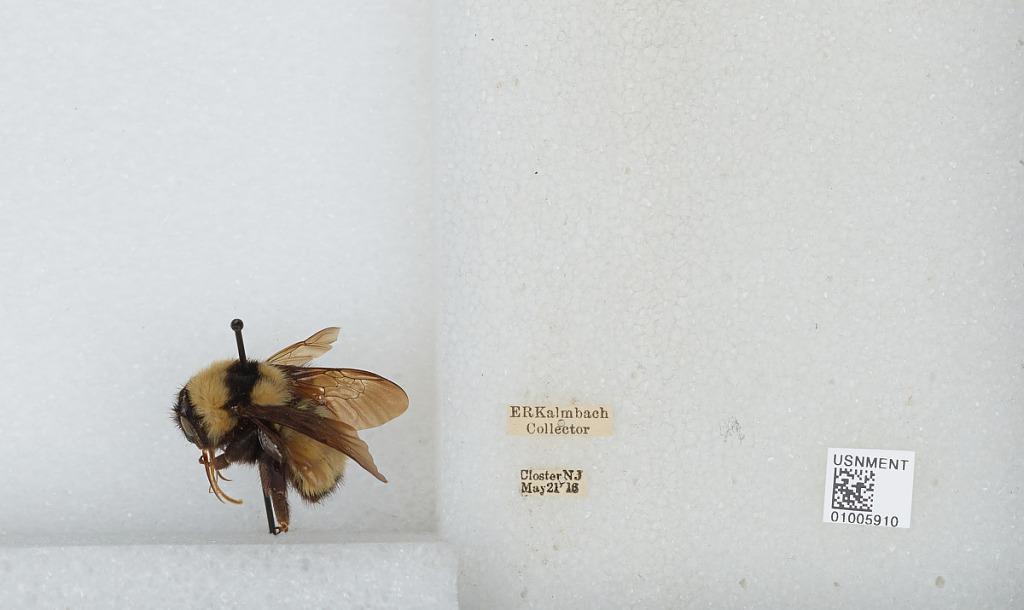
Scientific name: Bombus (Fervidobombus) fervidus fervidus (Fabricius)
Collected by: E. Kalmbach
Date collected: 1916-5-21
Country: United States
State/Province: New Jersey
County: Bergen
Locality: Closter
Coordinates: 40.9728, -73.9603